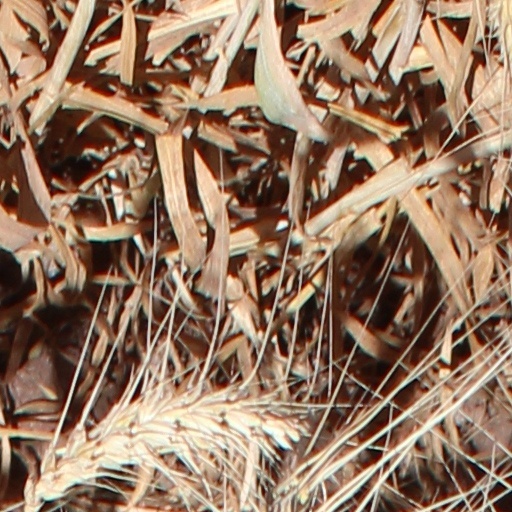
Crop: wheat